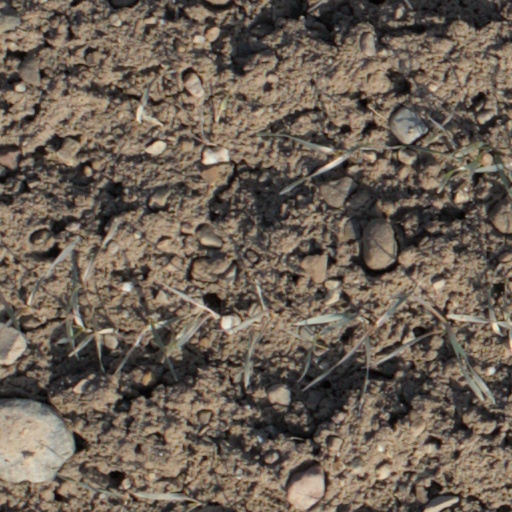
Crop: wheat